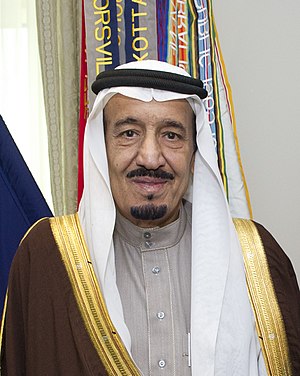
G-20 topmødet i Australien 2014 / Deltagende statsledere
G-20 topmødet i Australien 2014 blev det niende møde for regeringscheferne i G20.